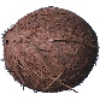
Label: Cocos 1